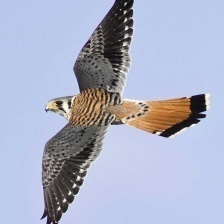
Species: AMERICAN KESTREL
Scientific name: FALCO SPARVERIUS